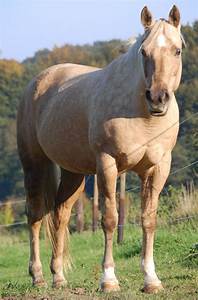
Label: horse